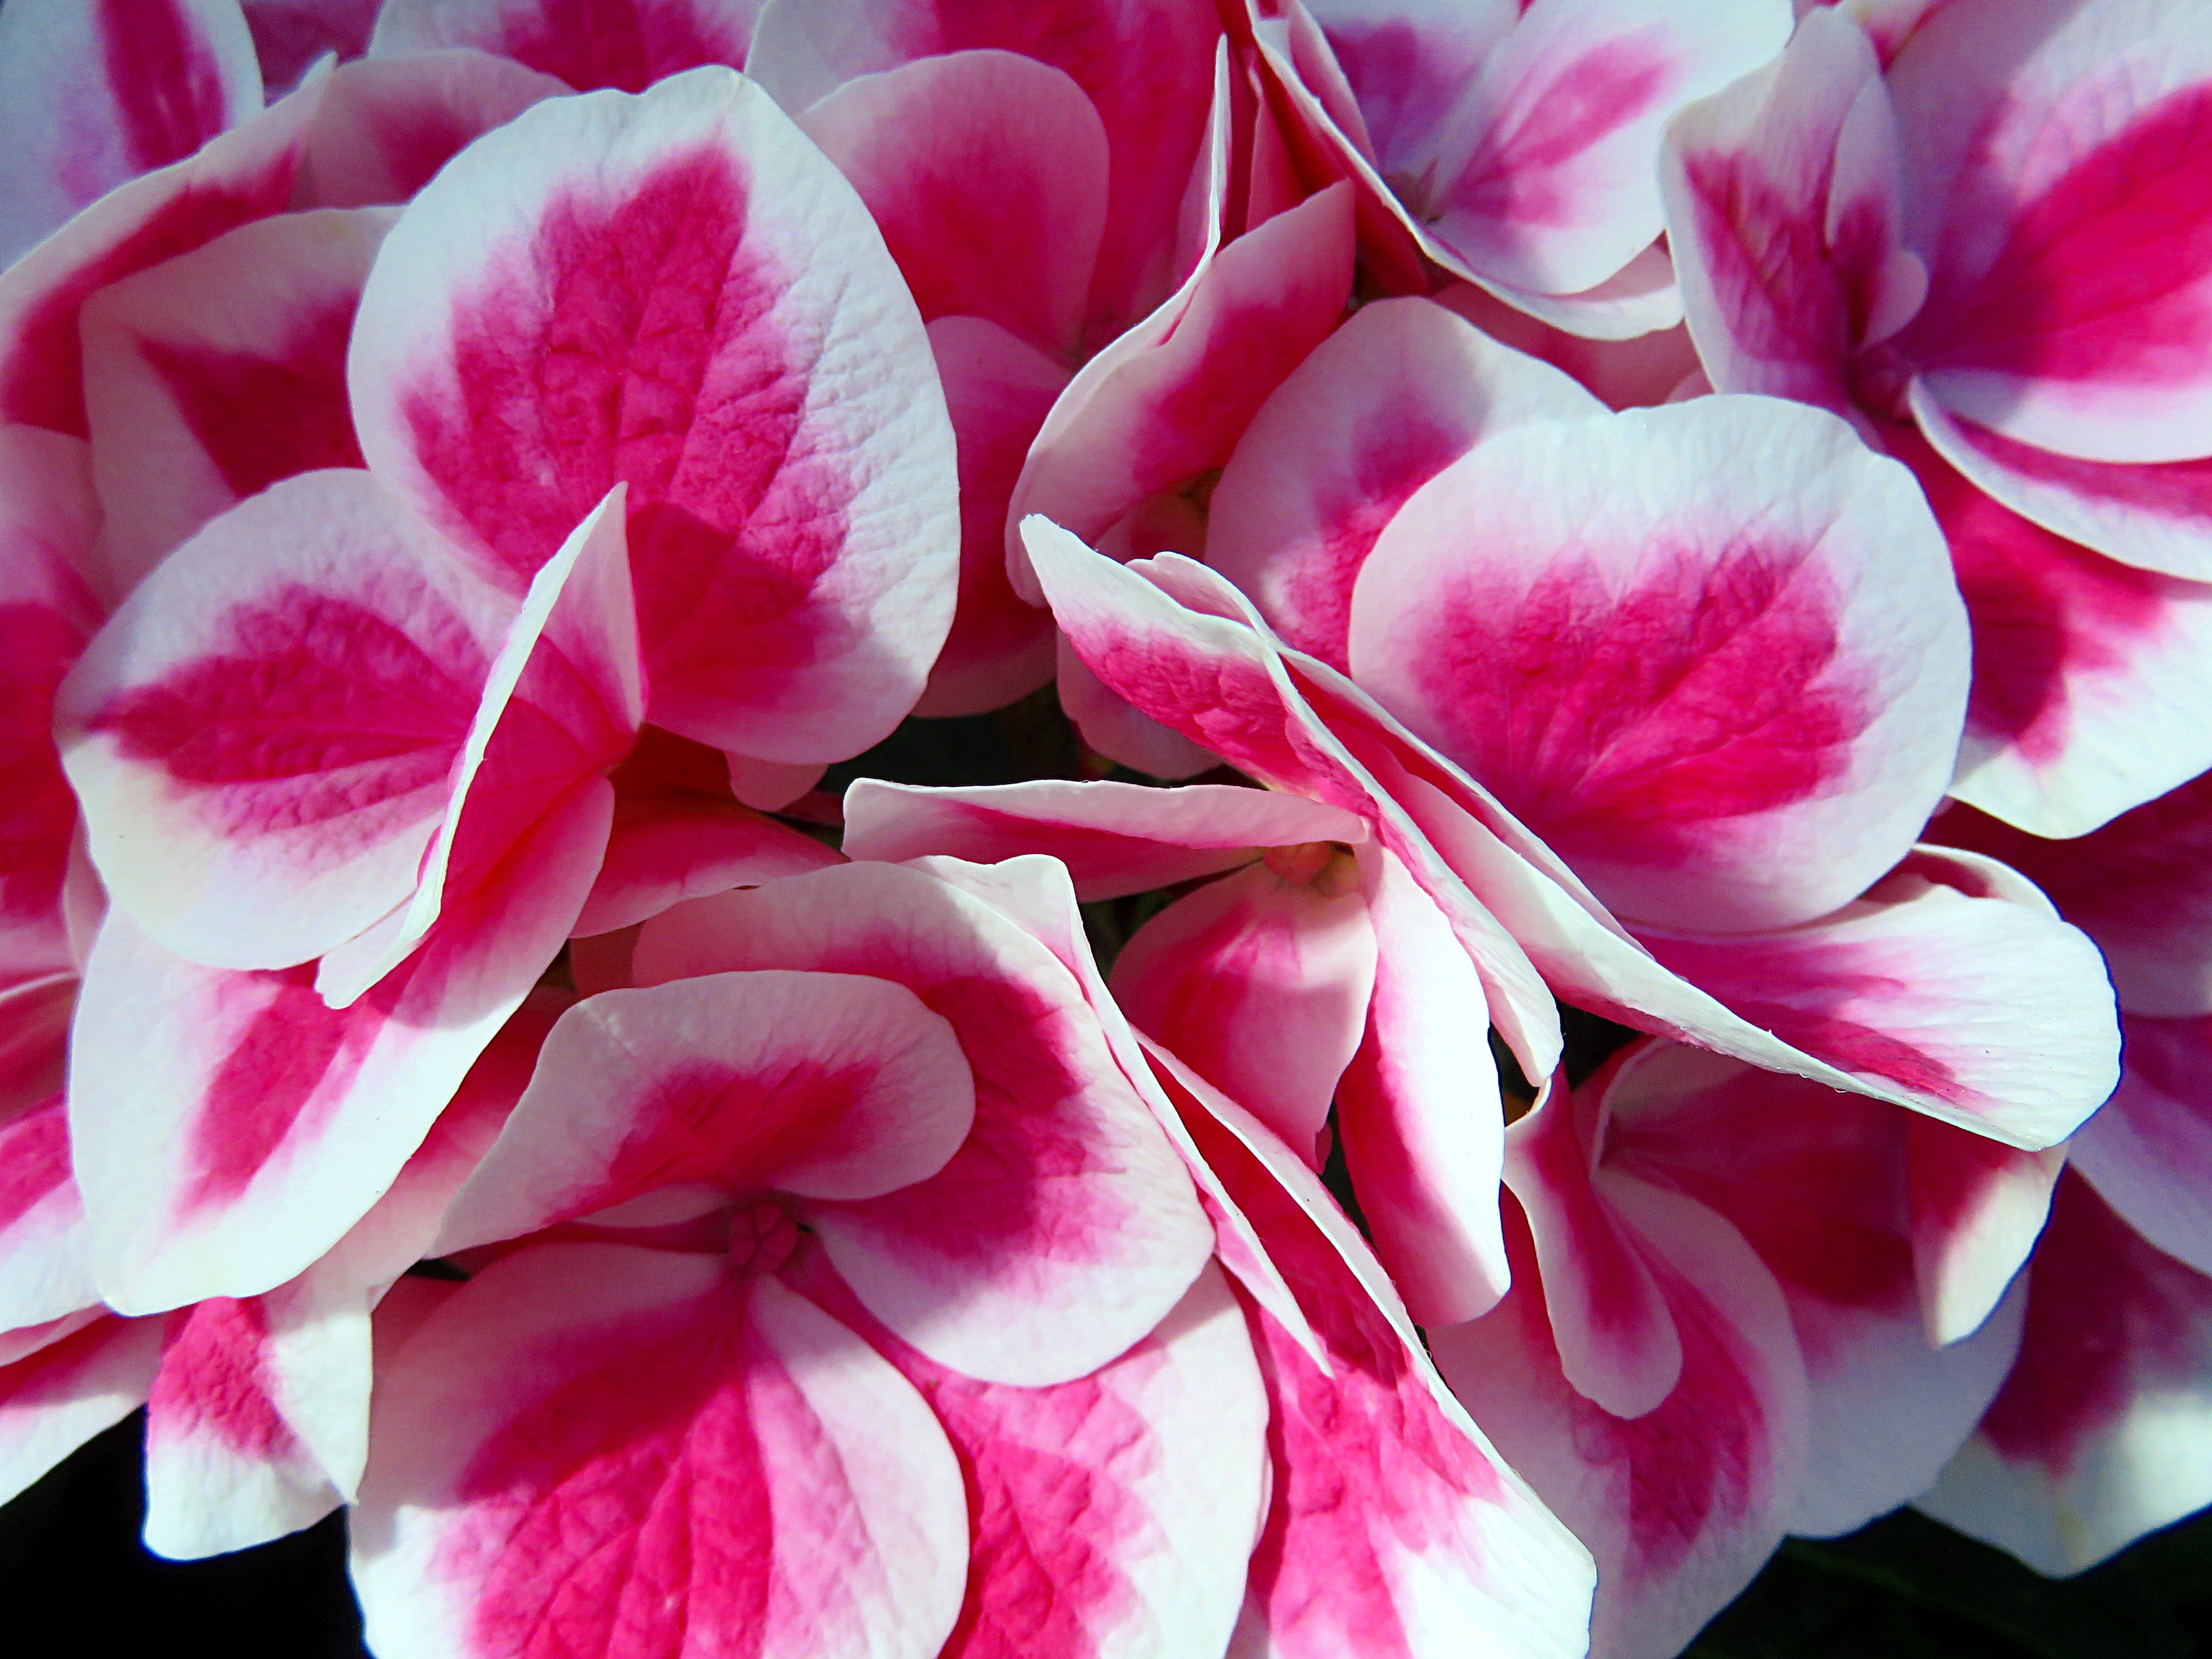
blossom, plant, flower, petal, summer, pink, flora, hydrangea, shrub, macro photography, flowering plant, land plant